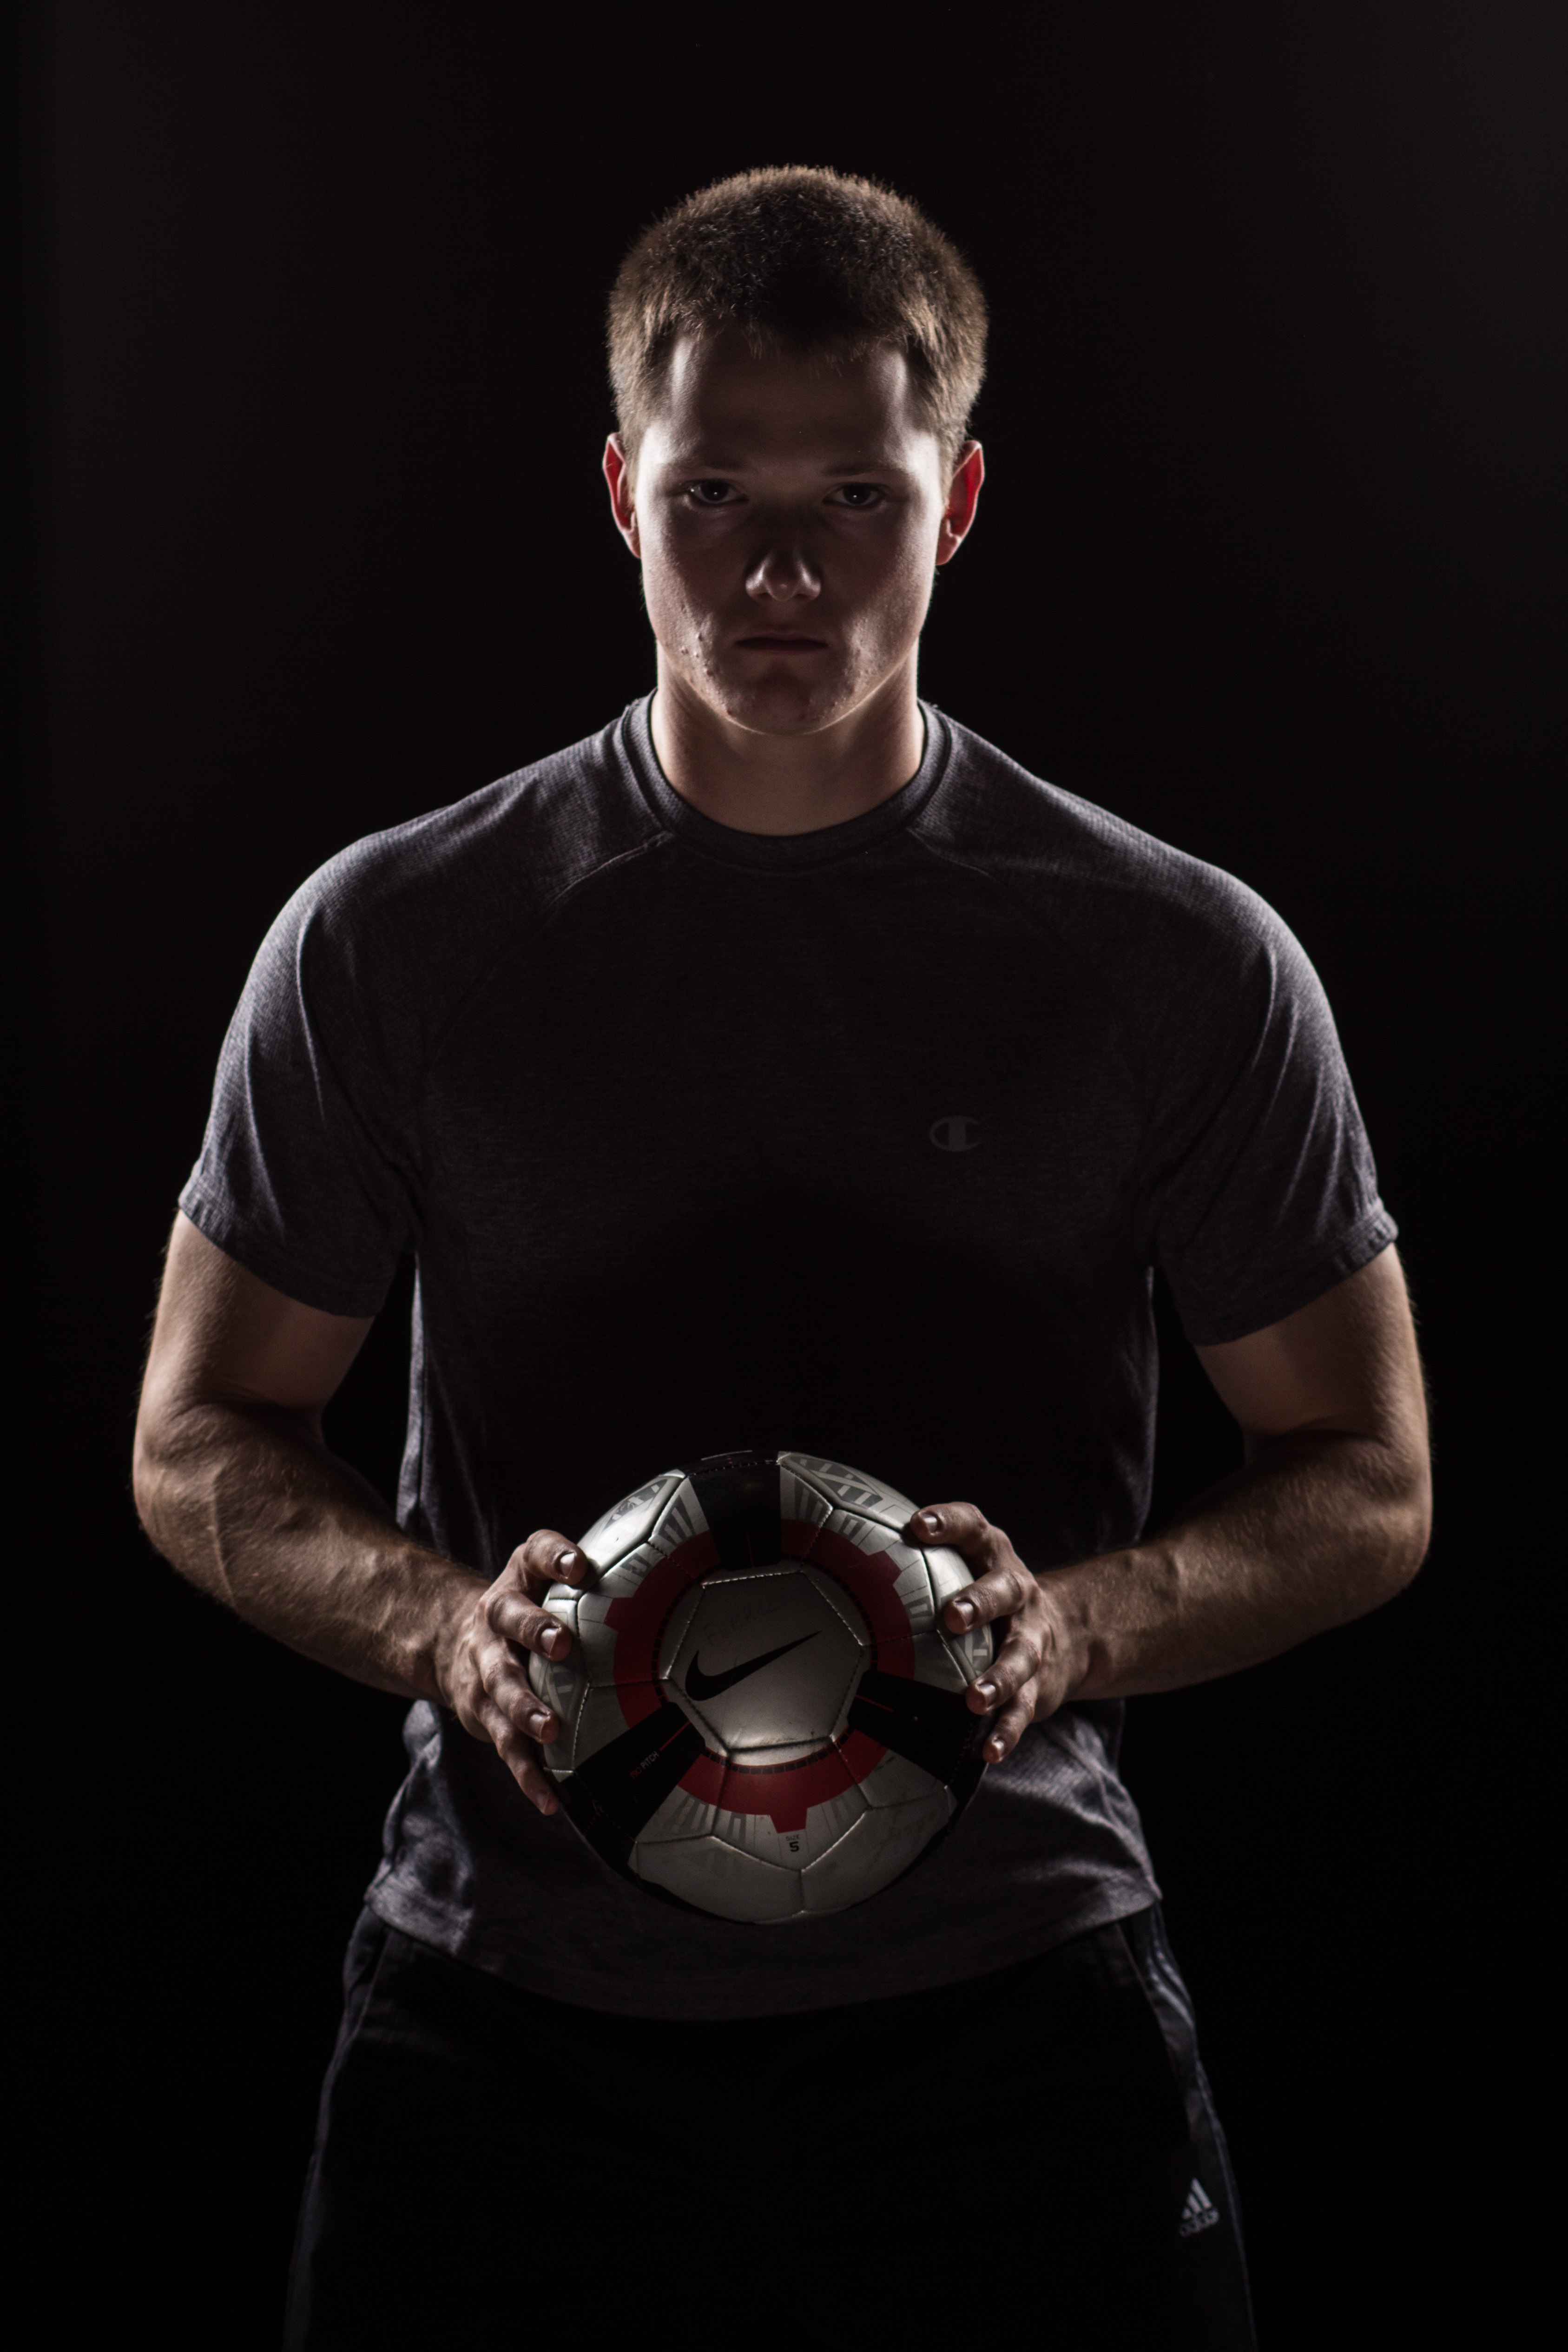
man, boy, male, guy, model, athletic, studio, soccer, contrast, darkness, black, arm, fitness, workout, muscle, boxing, sports, ball, pro, bodybuilding, active, soccer ball, sense, high key, physical fitness, wrestler